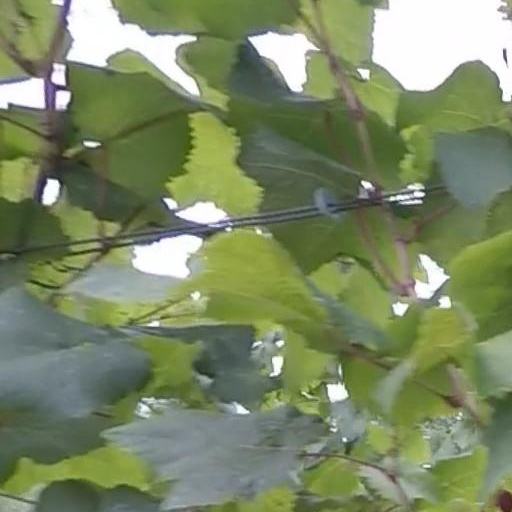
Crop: grape